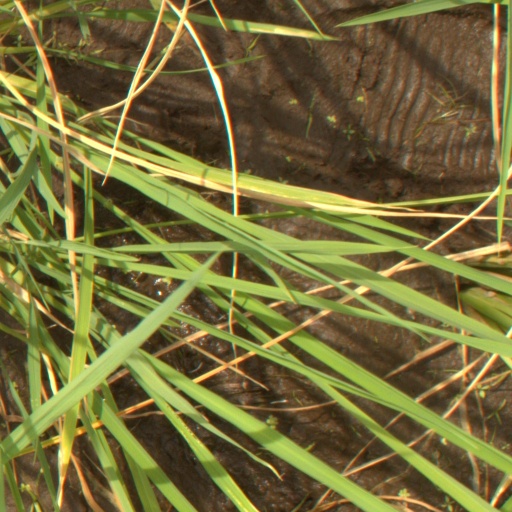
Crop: rice